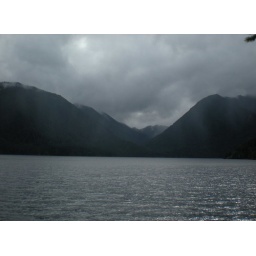
silver astral cord in the clouds